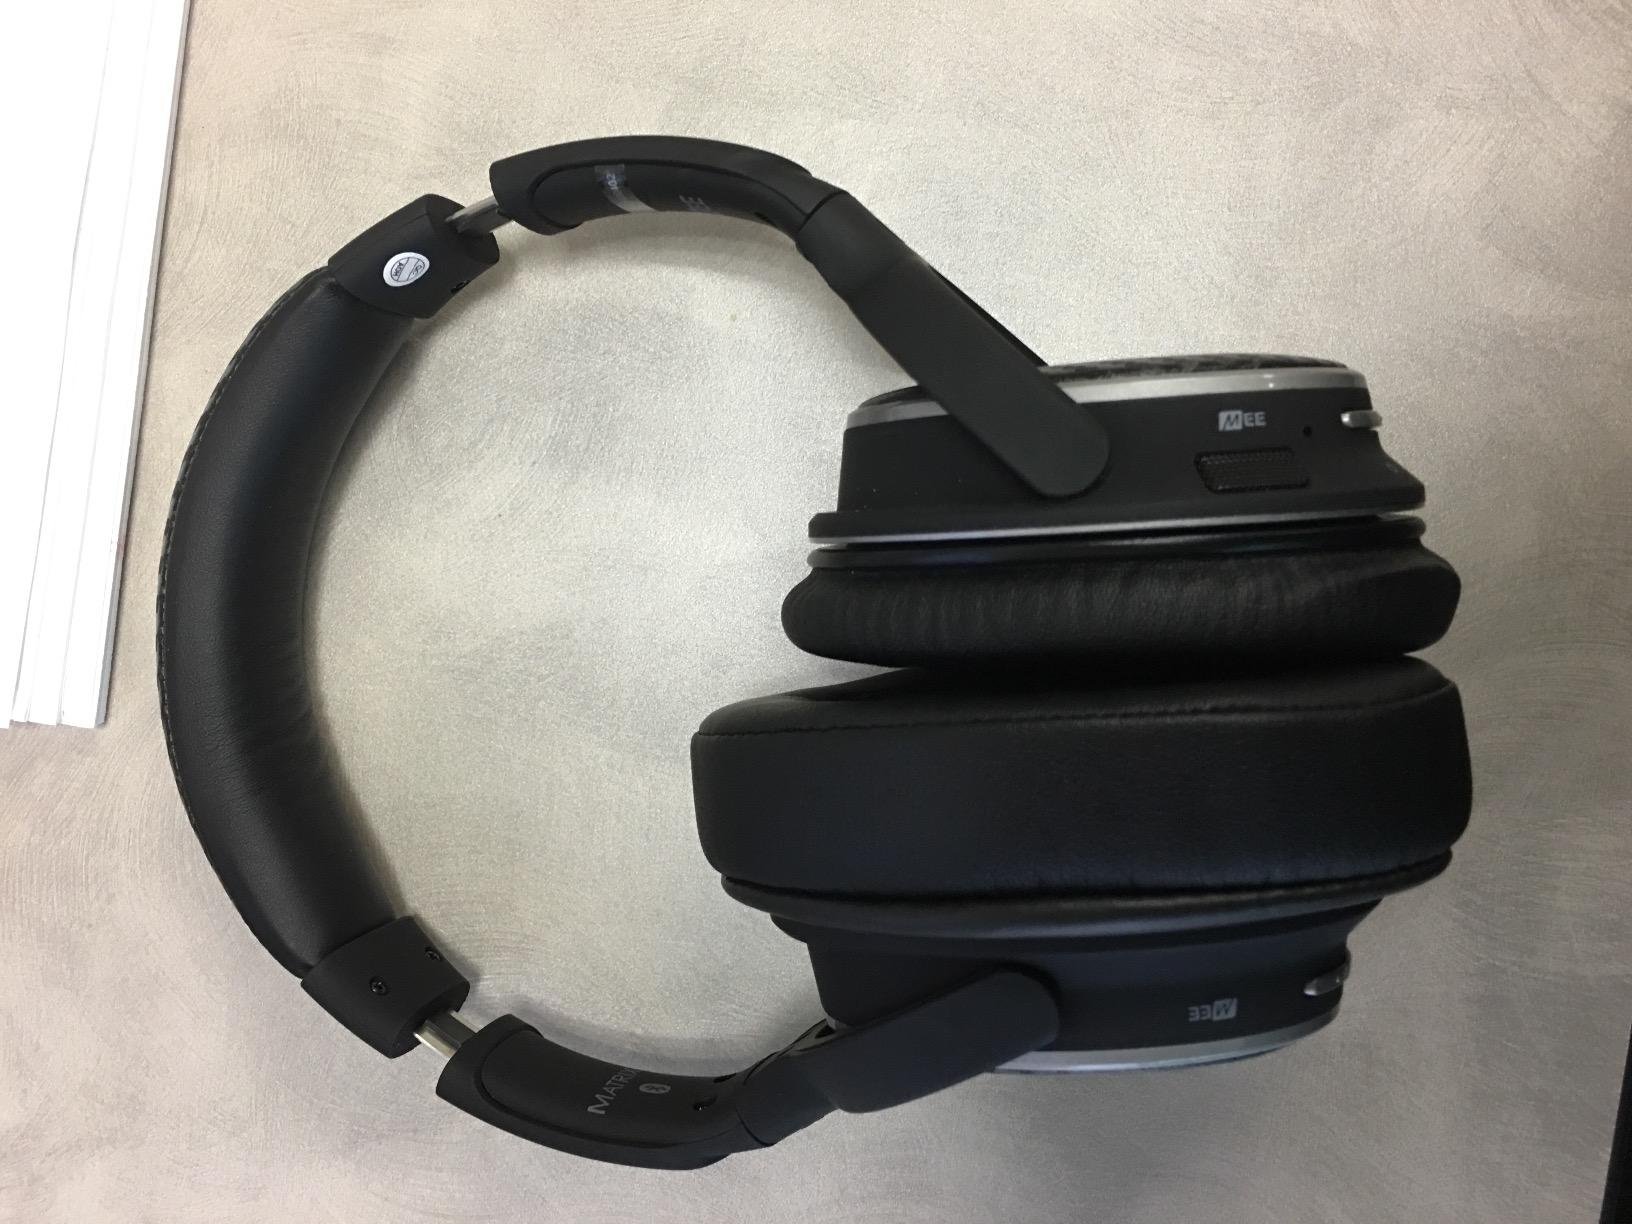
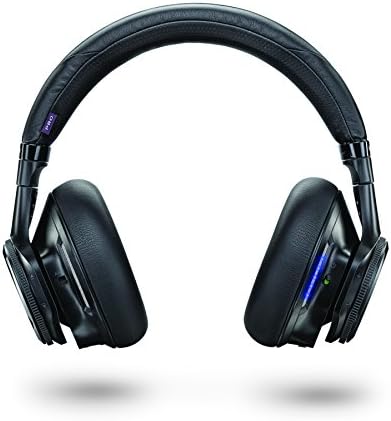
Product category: headphones
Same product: no